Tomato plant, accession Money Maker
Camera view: horizontal (90 deg, fisheye); turntable rotation: 90 degrees
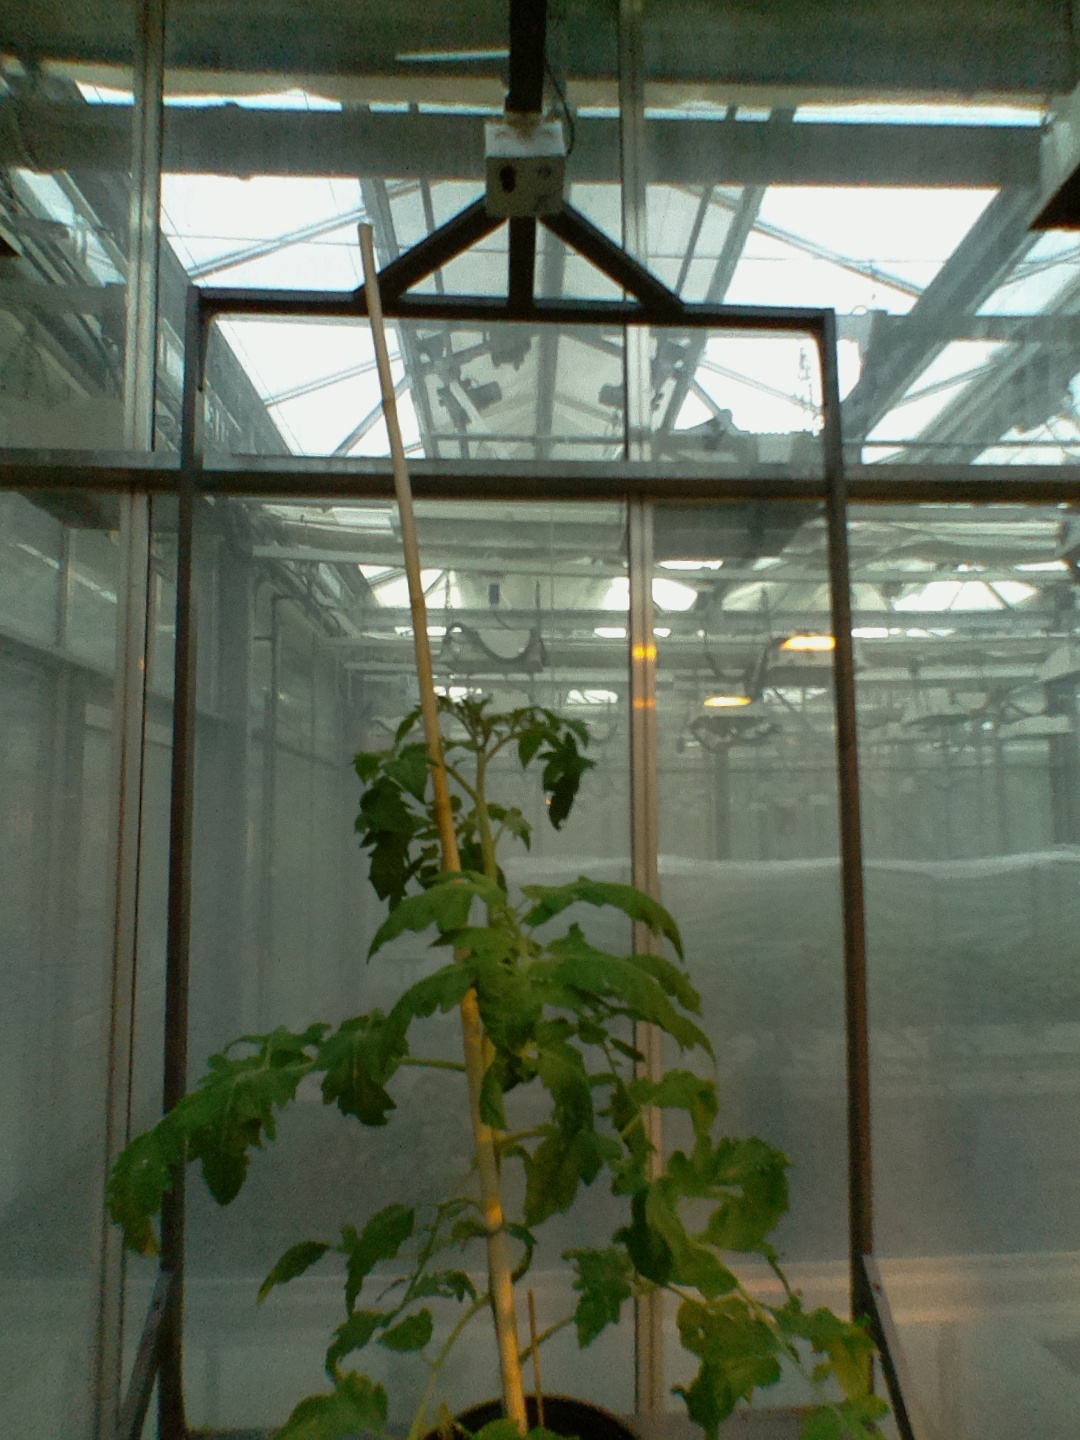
BBCH growth stage 60: First flowers open